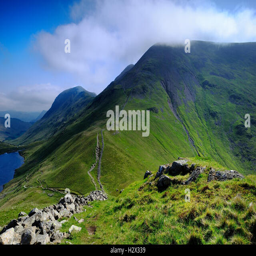
the track up the ridge